The Face of Marble

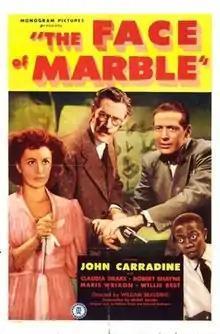

The Face of Marble is a 1946 American horror film directed by William Beaudine and starring John Carradine, Claudia Drake and Robert Shayne.